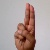
The image shows a hand gesture representing the letter 'U' in Indian Sign Language.